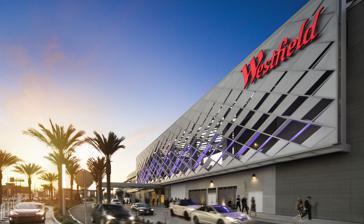
Building: Westfield Valley Fair
Country: United States of America
Year built: 1986
Shopping mall in California, U.S. Westfield Valley Fair South Valet Entrance Location San Jose, California , U.S. Address 2855 Stevens Creek Boulevard Opening date 1986 ; 39 years ago ( 1986 ) Developer The Hahn Company Management Unibail-Rodamco-Westfield Owner Unibail-Rodamco-Westfield No. of stores and services 236 No. of anchor tenants 4 Total retail floor area 2,200,000 sq ft (200,000 m 2 ) No. of floors 2 (3 in Bloomingdale's, Nordstrom and Macy’s) Parking 8,500 Website www .westfield .com /valleyfair / Westfield Valley Fair , commonly known as Valley Fair , is a prominent shopping mall in San Jose, California . Valley Fair is the largest mall, by area, in Northern California and has higher sales revenue than all other malls in California , including the two in Southern California which have larger area than Valley Fair. Valley Fair is the fourteenth largest shopping mall in the United States . It is officially located on Stevens Creek Boulevard in Santa Clara, California , although all of its eastern half and some of its western half is physically located in the city of San Jose . The mall features Macy's , Macy's Men's and Home Store , Nordstrom and Bloomingdale's . Valley Fair consists of 214 stores, including the only Balenciaga in Northern California . and 58 dining options, such as Eataly and Din Tai Fung . History Flagship Apple store . Bloomingdale's . Westfield Valley Fair is unique in that it replaced two separate 1950s-era shopping centers. The original Valley Fair Shopping Center, opened in 1958, was confined to the eastern side of the property in San Jose. It was developed and anchored by Macy's and included roughly 40 other stores including Joseph Magnin in an outdoor plaza. At the western side was another outdoor shopping center, Stevens Creek Plaza in Santa Clara. It was anchored by The Emporium and I. Magnin . For that reason, the current mall contributes sales tax revenues to both the cities of San Jose and Santa Clara, and is regulated by both city governments. In 1986, both centers were acquired and merged into one two-level enclosed mall by The Hahn Company , creating one of the most successful shopping centers in the country, called simply "Valley Fair". Nordstrom joined later in 1987, with I. Magnin closing its store in 1992. The former Emporium store became a second Macy's location in 1996, housing Macy's Men's & Home Store. The former I. Magnin housed a succession of tenants, its final one being Sports Authority , before being demolished and replaced by a Showplace ICON cinema which opened in 2019 and a Bowlero bowling alley which opened in 2023. The south luxury cluster has stores like Tiffany & Co , Versace , and Gucci . Outdoor restaurant plaza. The north luxury cluster includes store like Cartier , Prada , and Burberry . In 1998, Westfield America, Inc., a predecessor of the Westfield Group and The Rouse Company acquired Valley Fair jointly from Hahn. Westfield bought out Rouse in 1999 and brought in an institutional investment partner to share its investment risk in this high-profile property. In 1998 the property was renamed Westfield Shoppingtown Valley Fair . Westfield discontinued the "Shoppingtown" moniker in 2005. The mall commenced a $165 million two-phase expansion project in 2001, which began with the addition of a new second-level Dining Terrace, 80 new stores, three multi-level parking garages, and the relocation of the property's Nordstrom store to a new three-level, 230,000-square-foot (21,367.7 m 2 ) store to the northwest of its original store. Phase Two brought the redevelopment of the former Nordstrom store and food court into an additional 30 stores, including a wing of shops facing the bordering Forest Avenue, and the addition of a Cheesecake Factory restaurant. A major remodel of the center commenced in 2013, bringing the mall a revamped "Dining Terrace" with local concepts alongside national chains, and a major reshuffling of tenants. Nordstrom was extensively remodeled, adding two new restaurant concepts and a completely revamped store design. The mall's lower level Nordstrom wing was reconfigured into a "Luxury Collection", with new luxury tenants like Mulberry , Saint Laurent Paris , Bottega Veneta , Versace , Giorgio Armani , Tory Burch , Salvatore Ferragamo , and Prada joining existing tenants Louis Vuitton and Tiffany & Co. In 2012, San Jose raised its minimum wage to $10 USD an hour, but Santa Clara did not, leading to what the NPR Planet Money team dubbed "A Mall Divided," where workers on one side of the mall were being paid $2 less than the other side. A Gap clothing store located on the two city lines was required to either account for how long its employees spent in each city or raise its wages for all employees to the San Jose minimum wage; they chose to raise the wages. In 2022, the mall began charging for daily or monthly parking, which was criticized by mall employees. By 2023, the mall had fully recovered from the COVID-19 pandemic and with the opening of its new expansion saw sales rise to 66% over 2019 levels. The mall's prosperity came at the expense of San Francisco's Union Square and its sibling mall Westfield San Francisco Centre to the north, which lost many retailers who either moved to or preferred to remain operating in Northern California only at Valley Fair. Expansion The San Jose location of Din Tai Fung , ranked as one of the world's best restaurants by the New York Times . In 2007, Westfield announced major expansion plans which would increase the gross leasable area to over 2,000,000 square feet (185,806.1 m 2 ), adding anchor stores Bloomingdale's and Neiman Marcus , 100 shops, and a 3000 space parking structure. Westfield was granted approval for the expansion by the city of San Jose in November 2007. It was to be completed by September 2011. However, the plans were postponed in May 2009 due to an ongoing recession. In early 2015, Westfield unveiled a new proposal for a $1.1 billion expansion, which called for the addition of a three-level 150,000-square-foot (13,935.5 m 2 ) Bloomingdale's department store, a Showplace Icon luxury cinema, and the addition 500,022 square feet (46,453.6 m 2 ) of new interior shop space, adding over 100 new stores, including an outdoor restaurant collection fronting Stevens Creek Boulevard, and 3,000+ new parking spaces. The expansion and Bloomingdale's had its grand opening on March 5, 2020, creating a third interior thoroughfare and an outdoor dining district. Several retailers opened in the months following the expansion, including relocated and larger Apple and Tiffany & Co. flagship retail stores, with a 45,000-square-foot (4,200 m 2 ) Eataly food hall and market planned for the wing as well. Eataly opened on June 16, 2022. The property's Showplace Icon cinema closed in mid-2024, as parent company Kerasotes Theatres ceased operations and closed all locations. Alamo Drafthouse was later revealed as a replacement tenant for the ShowPlace Icon, with plans to open in 2025. References